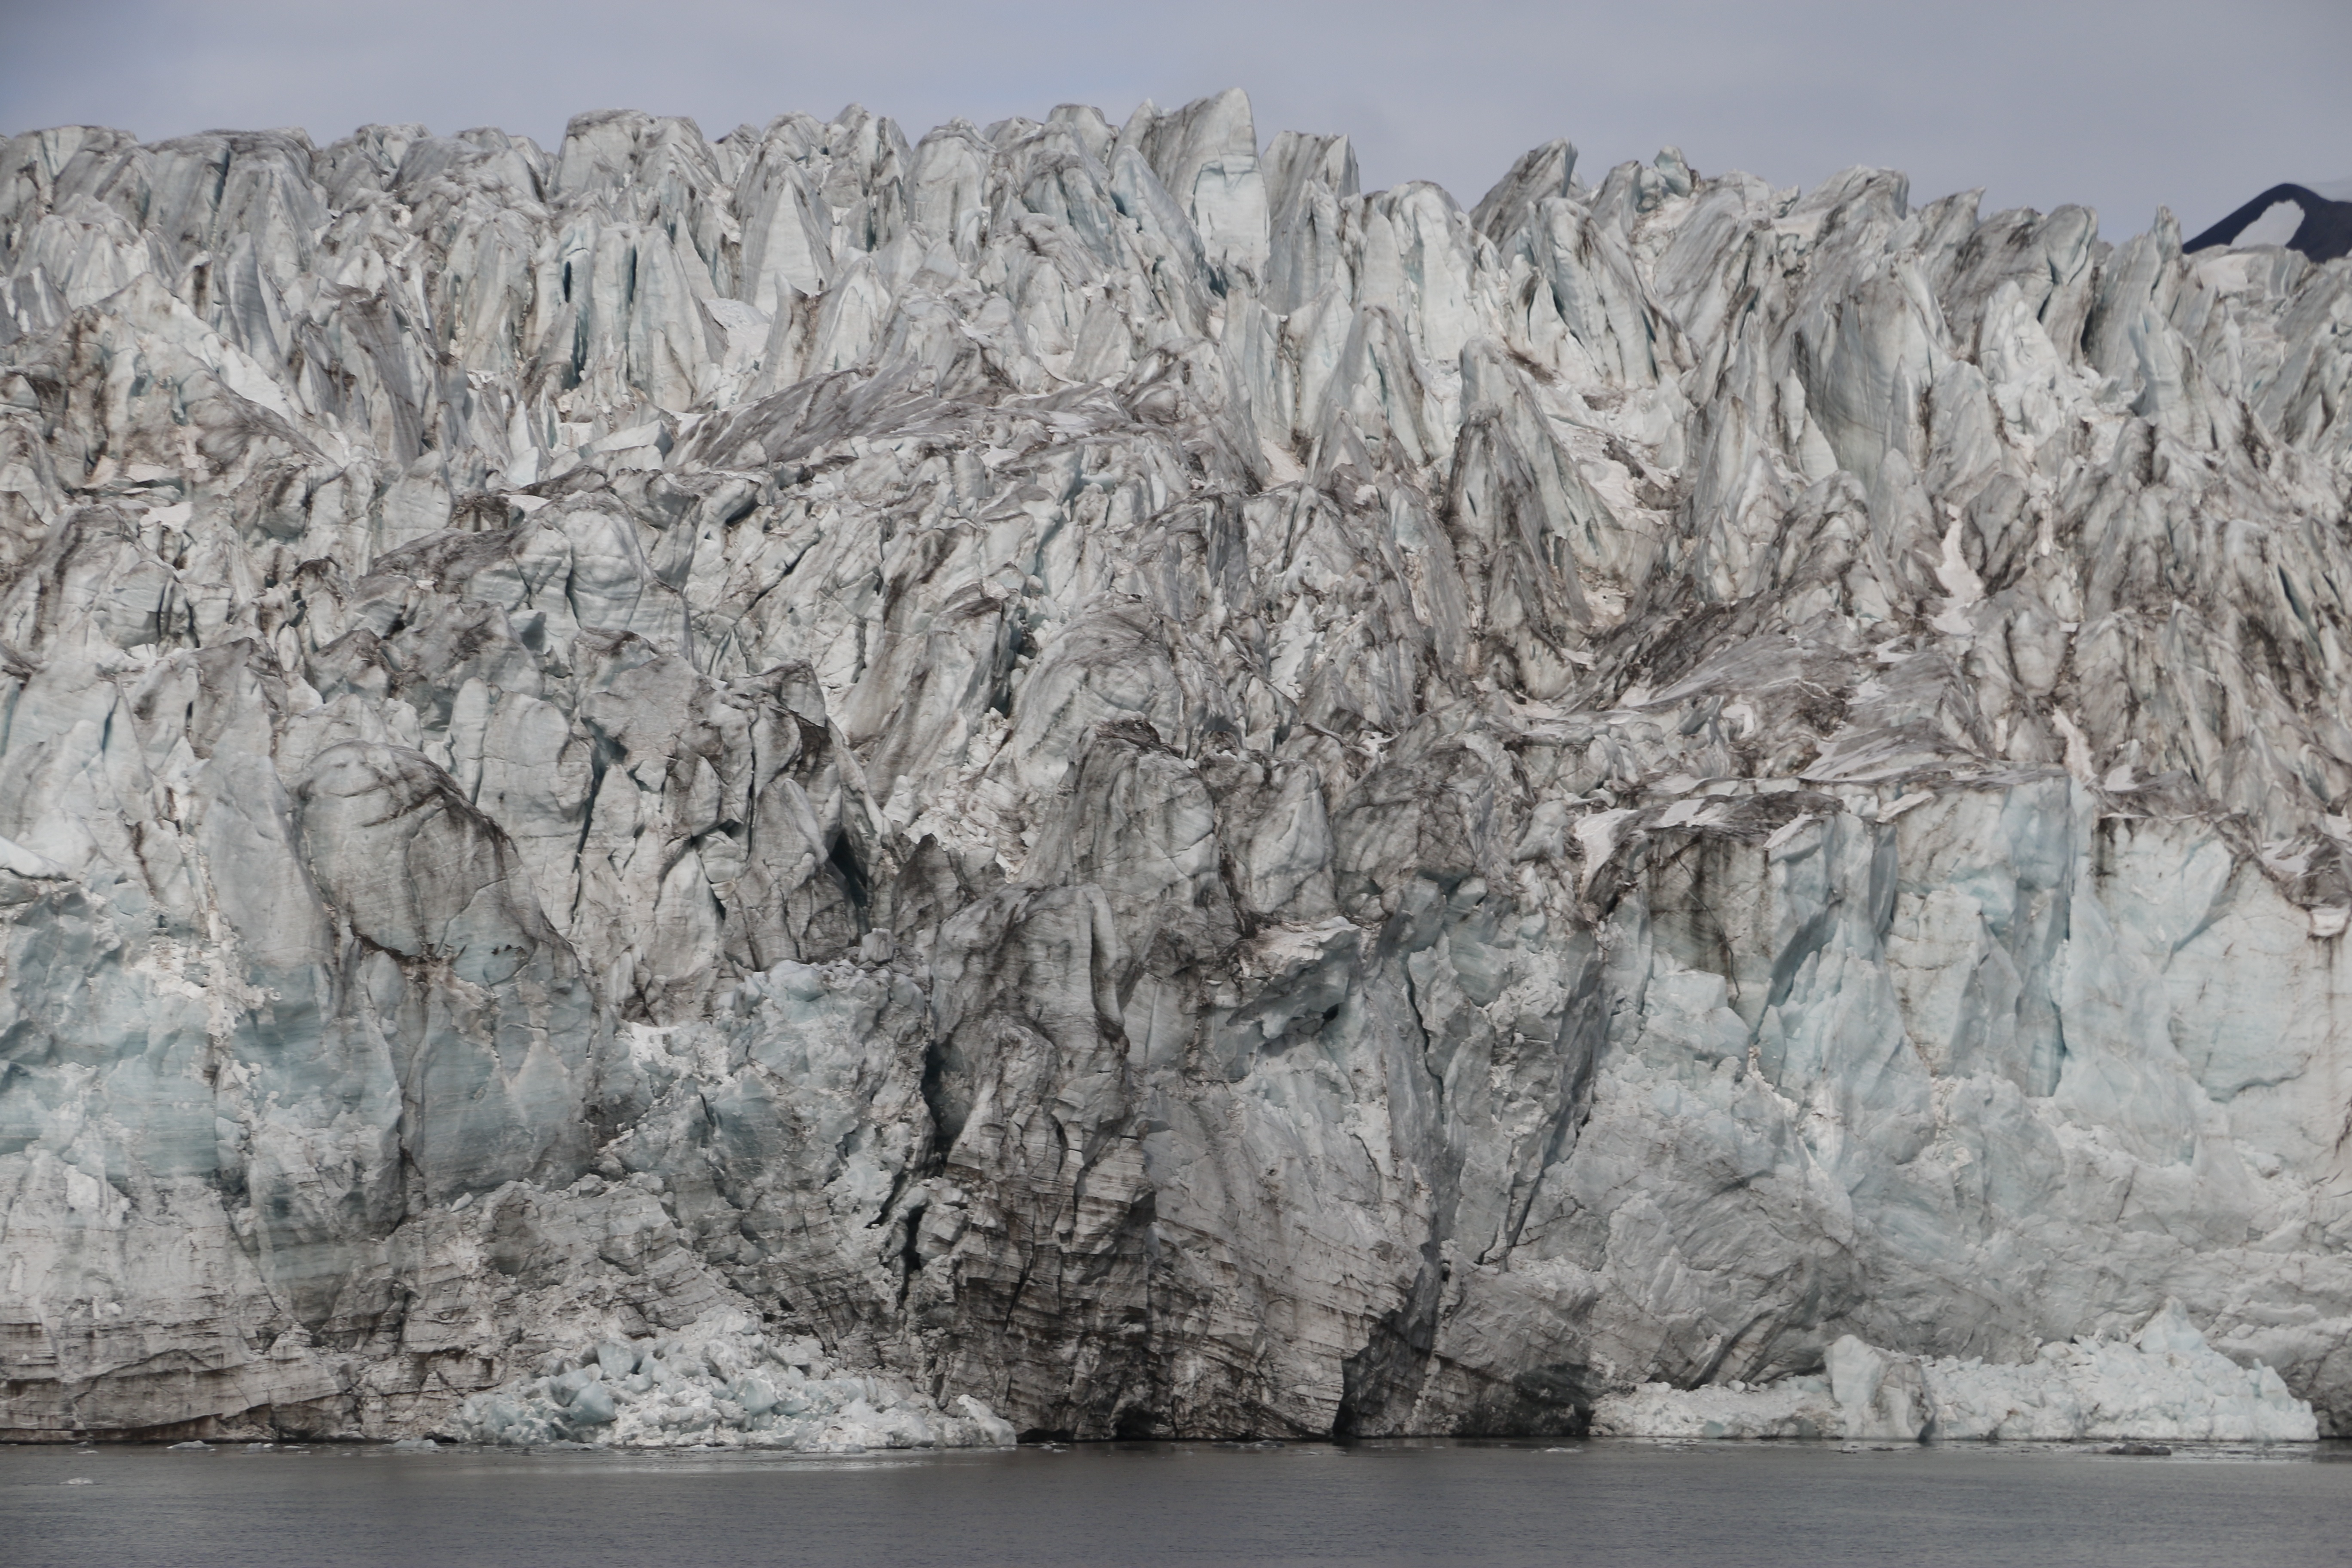
snow, winter, formation, cliff, ice, glacier, terrain, geology, badlands, svalbard, wadi, moraine, landform, spitsbergen, geographical feature, glacial landform, geological phenomenon